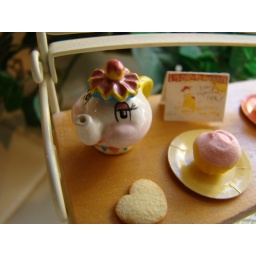
This cute little tea pot is made by artist Valerie Casson. I just love it!